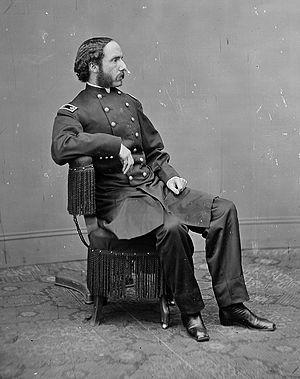
Henry Reed Rathbone est un officier de l'armée de l'Union et un diplomate qui était présent lors de l'assassinat du président Abraham Lincoln. Rathbone et sa fiancée, Clara Harris, étaient assis aux côtés du président et de son épouse Mary lorsque John Wilkes Booth entra dans la loge présidentielle du théâtre Ford et tira sur Lincoln, le 14 avril 1865. Rathbone tenta de se saisir du meurtrier mais celui-ci le poignarda et parvint à s'échapper. Rathbone se remit de ses blessures et épousa Clara Harris le 11 juillet 1867. Le couple eut trois enfants. En 1882, il fut nommé consul des États-Unis à Hanovre en Allemagne. Frappé d'une crise de démence, il assassina son épouse, tenta d'assassiner ses enfants et de mettre fin à ses jours le 23 décembre 1883. Il mourut dans un asile d'aliénés à Hildesheim en Allemagne.